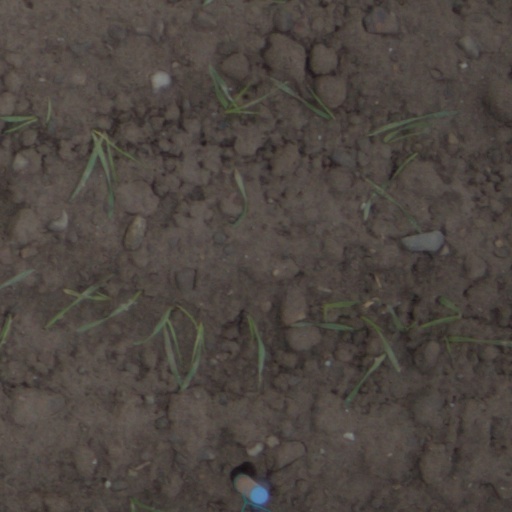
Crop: wheat